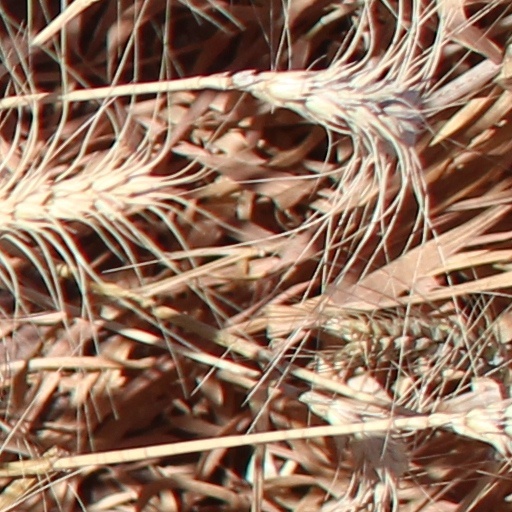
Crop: wheat